Microcotyle jonii

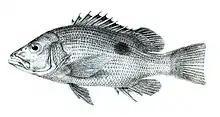
"Lutjanus jonii" also known as John's snapper is the type host of "Microcotyle jonii"

The type-host is "Lutjanus jonii" also known as John's snapper (Lutjanidae). The type-locality is off Pakistan.